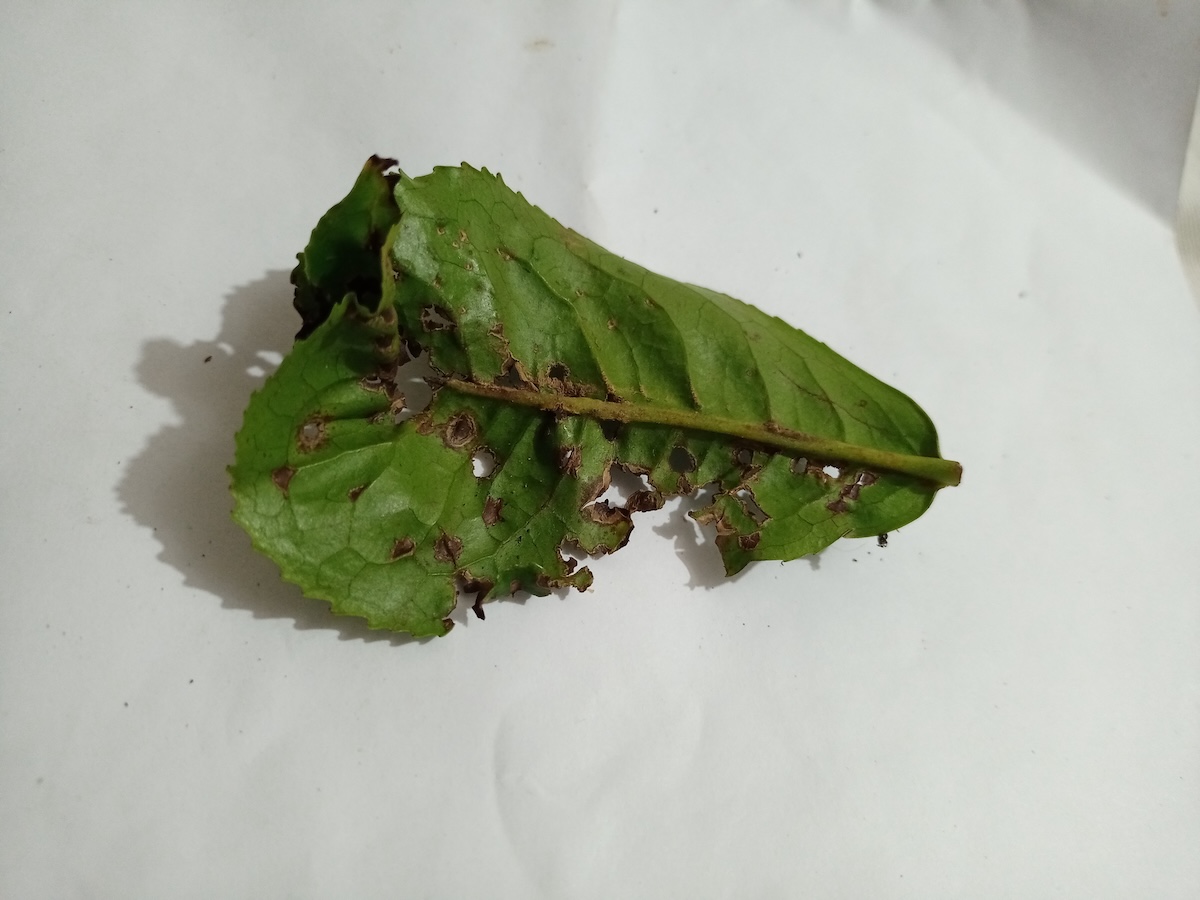
Label: Green mirid bug